Dismissed on His Wedding Night

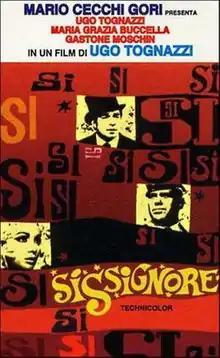

Dismissed on His Wedding Night, is a 1968 Italian comedy film written, directed and starred by Ugo Tognazzi.